White-browed wagtail

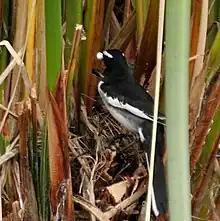
White-browed wagtail at nest in Hyderabad, India

The breeding season is March to October. In southern India, the nesting season begins when river levels drop and continue until the Monsoon rains. In courtship, the male shoots into the air with a single wing beat, sings and glides with dangling legs and puffed feathers. On settling, the tail of the male is raised high and wings held up over the back and the tip is quivered stiffly while he steps around the female. The female responds by crouching and shivering the wings as if begging for food.